Jakarta MRT

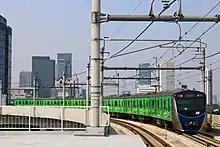

To prevent track incursions, half-height and full-height platform screen doors (PSDs) are installed at platforms of elevated and underground stations respectively.